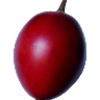
Label: Tamarillo 1